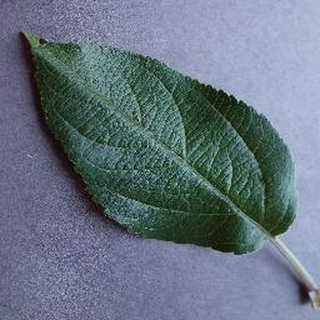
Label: healthy_apple